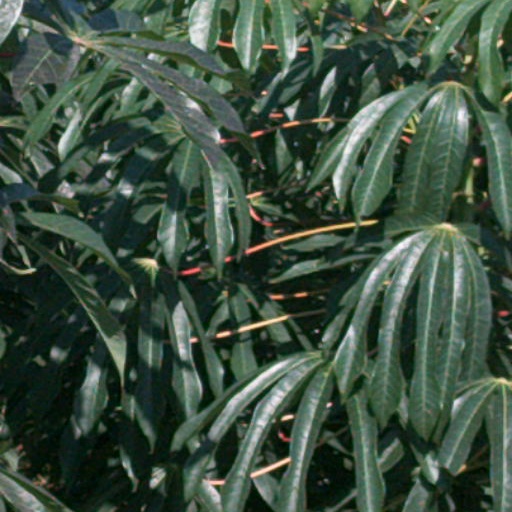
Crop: cassava